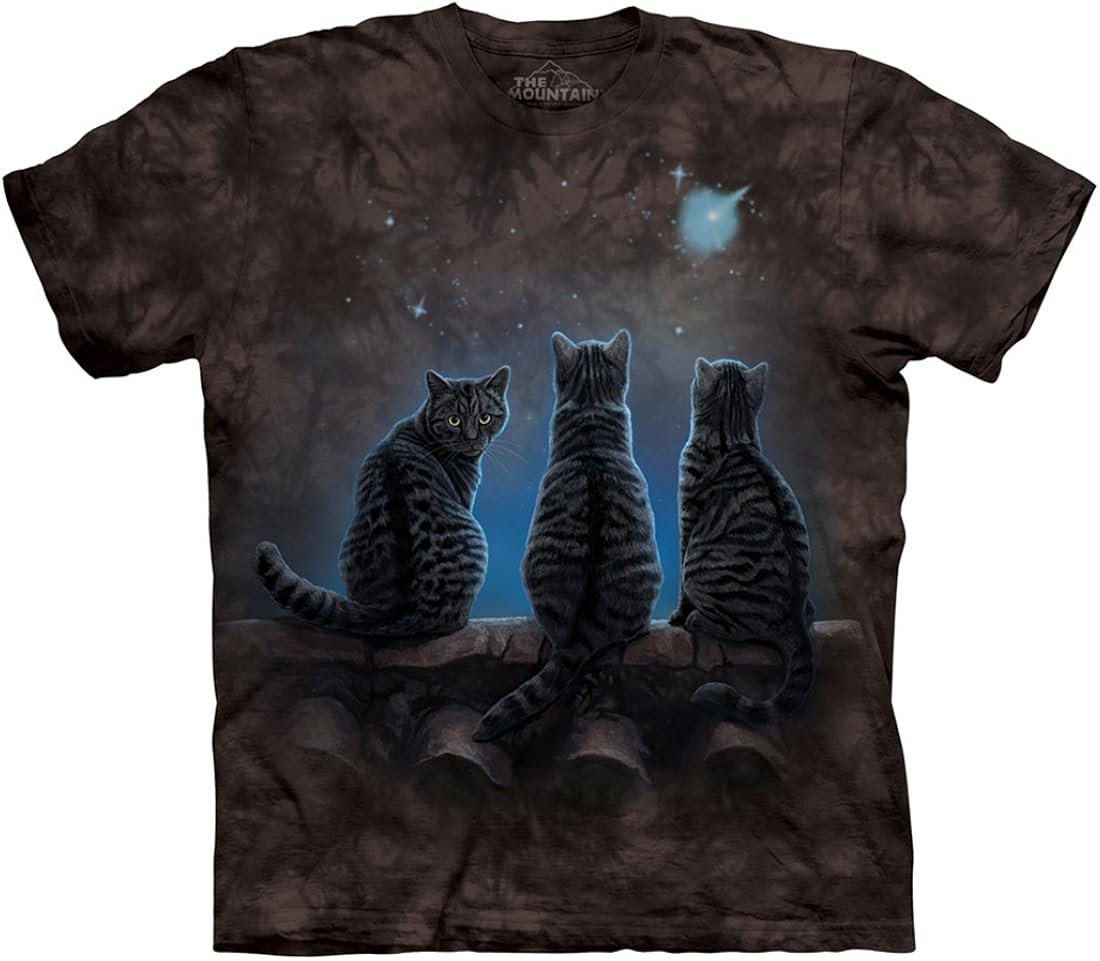
The Mountain Men's Wish Upon A Star T-Shirt
Category: AMAZON FASHION
For over 30 years, The Mountain has created art wear, apparel that tells your story, projects your personality and expresses your enthusiasm to the world in an undeniable way. Designs to let you be bold, fearless and show your inner spirit. We're dedicated to self-expression and helping you show who you are. Make a dramatic statement with a wearable art masterpiece. We partner with world's most renown artists and designers to develop unique, eye-catching creative treasures. Whether it's a big face animal tee, 3 wolf moon, a favorite pet or political point of view, we have the image and style you want. From luxurious, heavy weight ts, to hoodies, tank tops, mini dresses and nightshirts, there's a style right for you. These dramatic t-shirts are unlike the average shirt. Made from 100 percent us cotton and designed, dyed and printed in the USA, these garments make a statement. Using colors inspired by nature, the photo-realistic images are vibrant, colorful and remarkably long lasting. Our unique dying and printing processes produce eye-catching clothing with an unmatched, richness of color not found in other garments. The Mountain is the greenest t-shirt company in the us. As an eco-pioneer, we are courageous in our commitment to the highest quality products, produced in an environmentally friendly and sustainable way. Our proprietary, socially responsible manufacturing process uses only 100 percent us cotton, solvent-free, water-based inks and fiber reactive organic dyes, all free of harmful chemicals. This creates vibrant, incredibly lifelike, long-lasting designs on garments with an unmatched, luxurious softness. It produces a special depth of color and a sophisticated visual texture not found in standard tees. The Mountain wants to maximize self-expression, minimize environmental impact and energize imagination. Our art wear lets you say who you are and what you stand for. Express your enthusiasm in an undeniable way, we are the canvas for your personality.
Features: 100% Cotton | Made in the USA and Imported | Pull On closure | Machine Wash | ALL NATURAL QUALITY MATERIALS: 100% cotton, water based inks, and organic dyes ensure the shirt doesn't emit nasty toxins; our hand dyeing process make these custom shirts a work of art | ULTRA SOFT AND COMFORTABLE: Using only high quality materials, these shirts will not lose their shape and are easy to care for, just toss in the washing machine on cold, tumble dry low (no bleach) | ENVIRONMENT FIRST PRODUCTION: Since 1972, we remain committed to using sustainable practices that preserve our natural resources; designed and printed in the USA, we are deeply tied to this commitment and continue to implement the latest practices | CUSTOM ART WEAR: Our apparel is designed by artists who create stunning works of art that come to life through rich and vibrant colors; these tee shirts are unique and wearable masterpieces making the wonderful gifts | From The Mountain